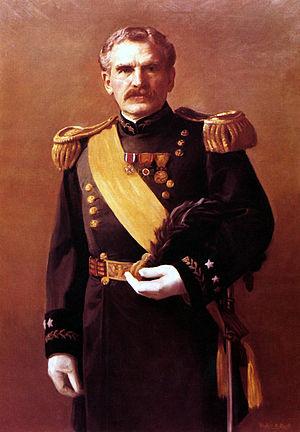
Le chef d'état-major de l'armée de terre des États-Unis est un général quatre étoiles qui dirige l’état-major de l’armée de terre américaine et est responsable de l'état de préparation de celle-ci. Depuis 2019, la fonction est occupée par le général James C. McConville.
Le gouverneur général des Philippines exerce le pouvoir exécutif durant les deux grandes périodes de colonisation des Philippines, d'abord par le Royaume d'Espagne de 1565 à 1898, puis par les États-Unis de 1898 à 1946. Il représente aussi le roi d'Espagne puis le gouvernement américain sur l'archipel.